Santosh Shah

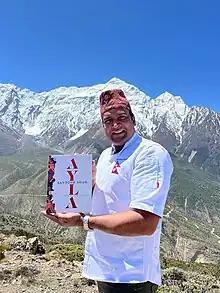
Shah with his book Ayla in front of Nilgiri

Santosh Shah is a Nepalese chef based in London, known for competing in the UK's reality cookery TV series BBC in 2020. Declared first runner up, Santosh is credited for popularising Nepalese cuisine in the UK and worldwide. In 2021, Santosh once again, competed in the UK's BBC MasterChef: The Professionals Rematch and was declared the winner.